Qing dynasty

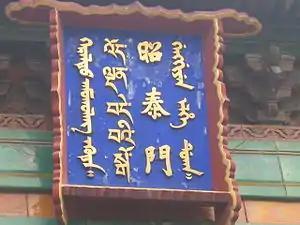
Placard (right to left) in Manchu, Chinese, Tibetan, Mongolian Yonghe Lamasery, Beijing

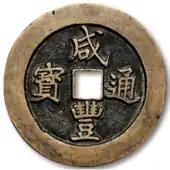
A Qing-era copper cash coin

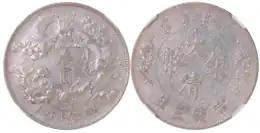
Silver coin: 1 yuan/dollar Xuantong 3rd year – 1911 Chopmark

The Qing reached its largest extent during the 18th century, when it ruled China proper (eighteen provinces) as well as the areas of present-day Northeast China, Inner Mongolia, Outer Mongolia, Xinjiang and Tibet, at approximately in size. There were originally 18 provinces, all in China proper, but this number was later increased to 22, with Manchuria and Xinjiang being divided or turned into provinces. Taiwan, originally part of Fujian, became a province of its own in the 19th century, but was ceded to Japan following the First Sino-Japanese War in 1895.